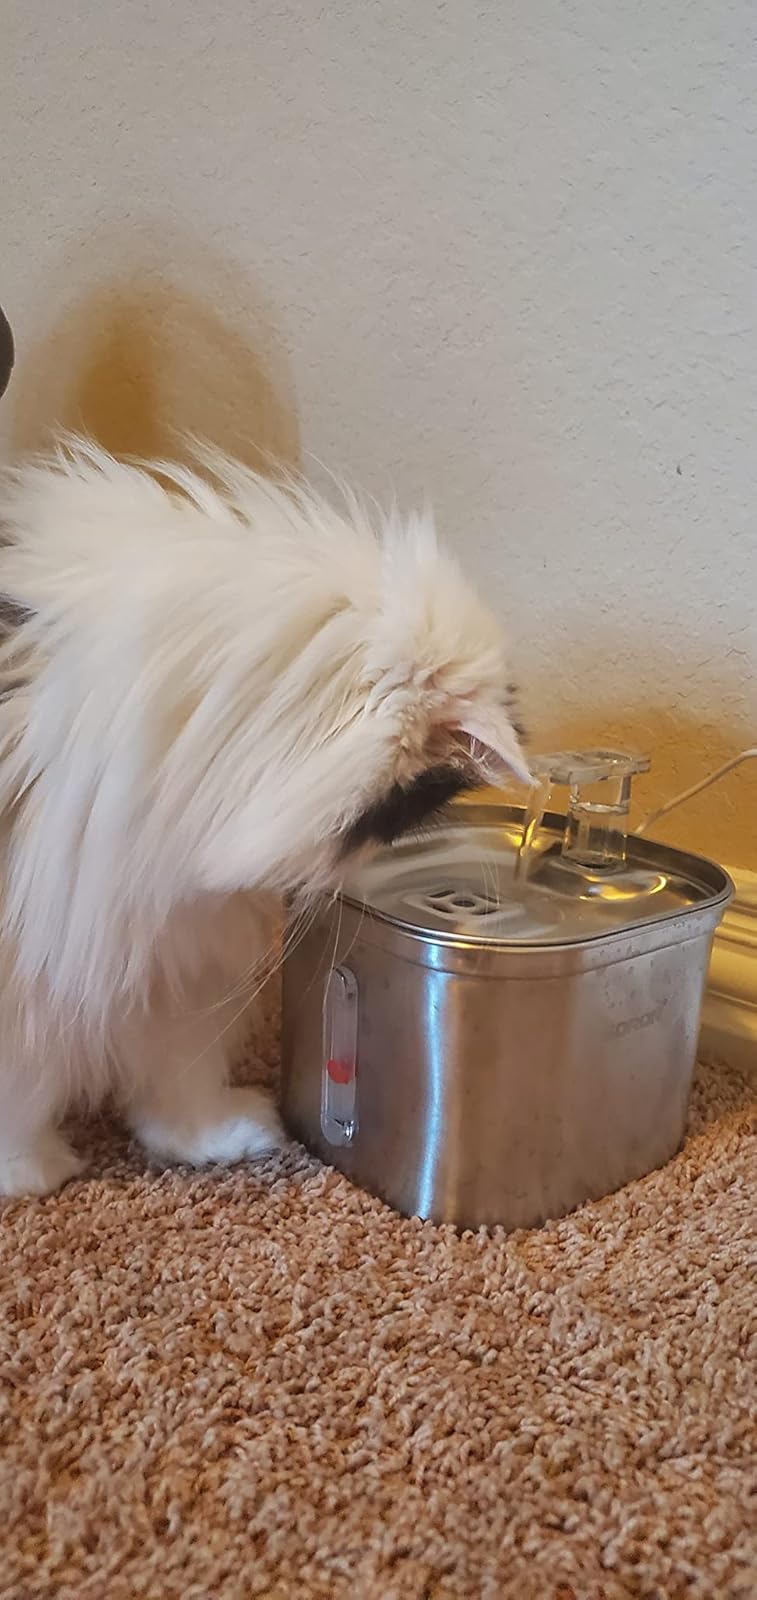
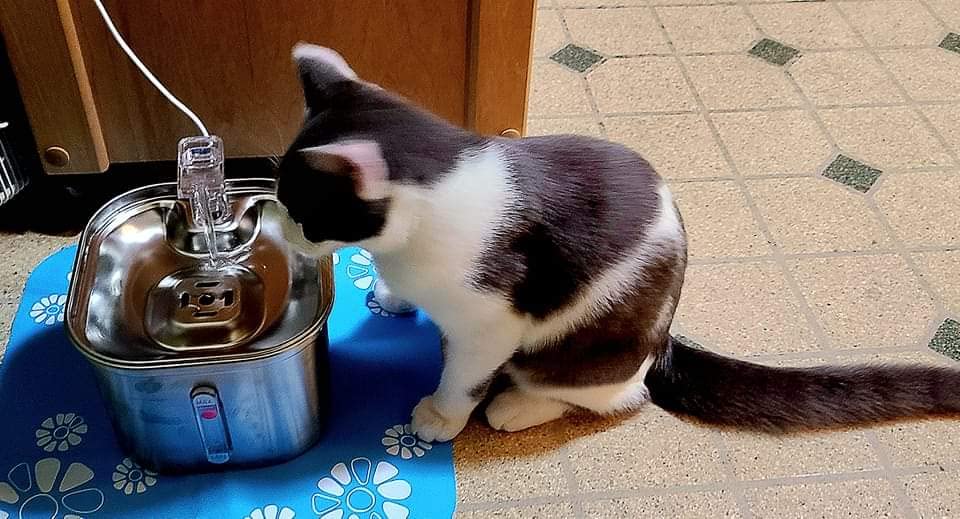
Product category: items_bowl
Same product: yes